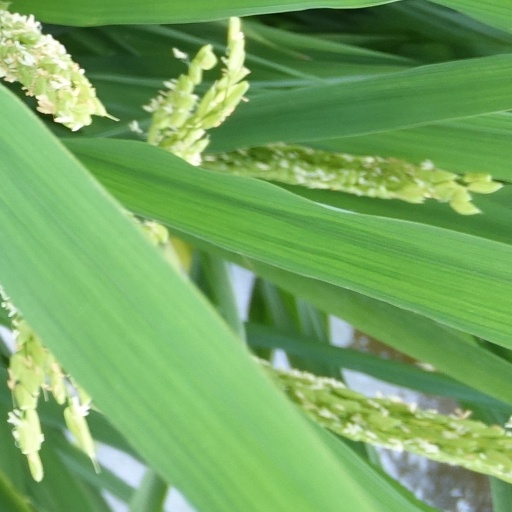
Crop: rice